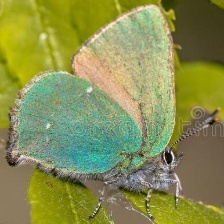
Species: GREEN HAIRSTREAK
Butterfly family (ImageNet category): lycaenid_butterfly